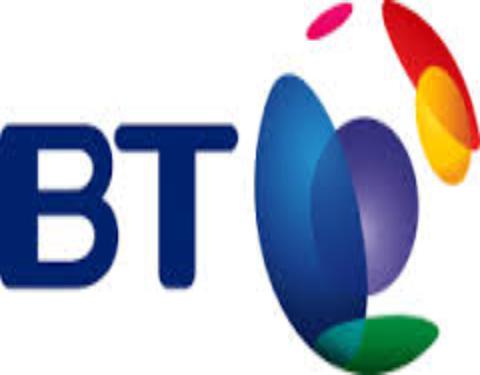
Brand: BT Conferencing
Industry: Others